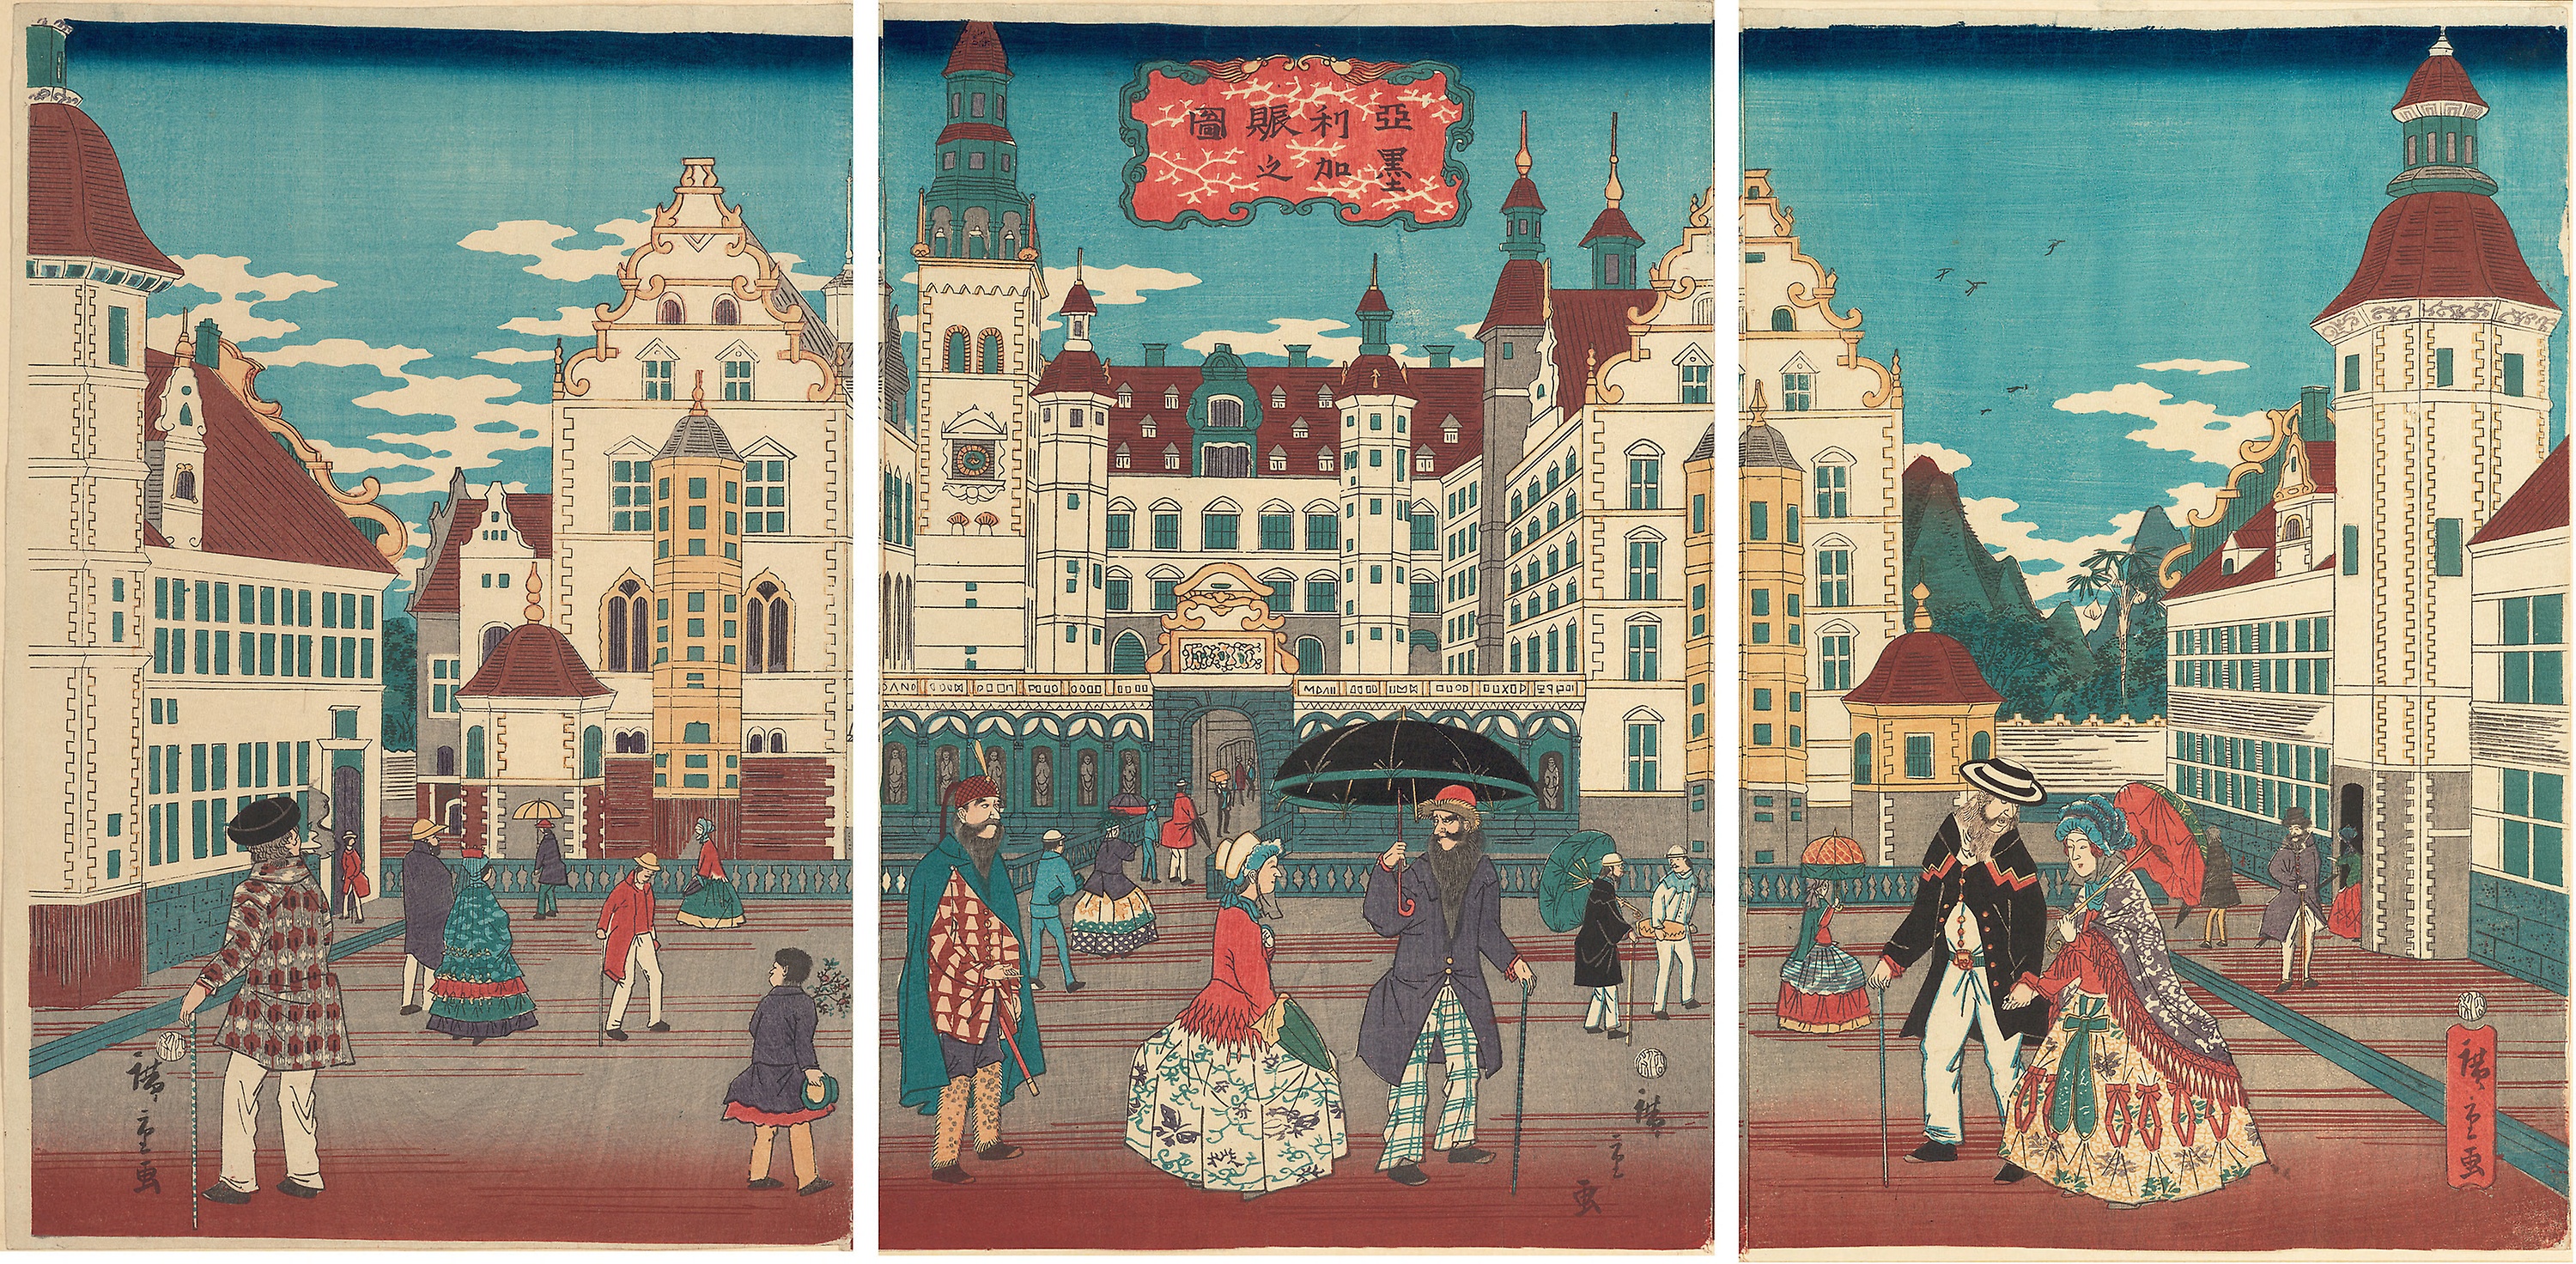
landmark, amusement park, art, recreation, facade, tourism, illustration, mural, history